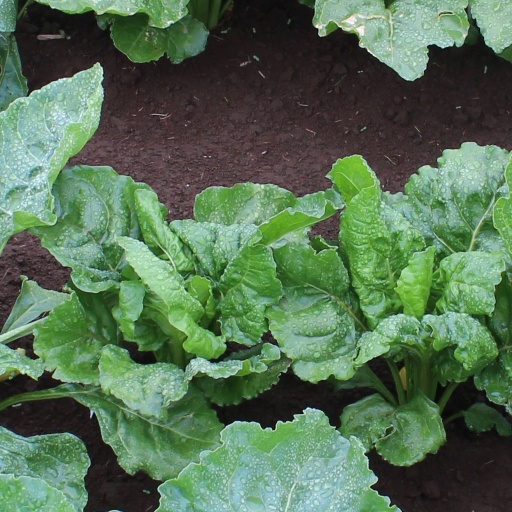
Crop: sugar beet